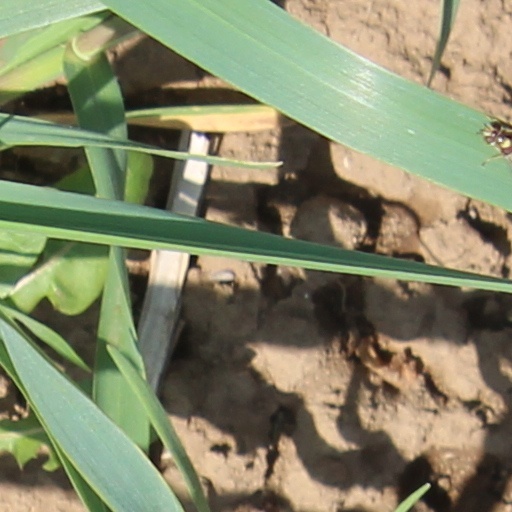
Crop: wheat